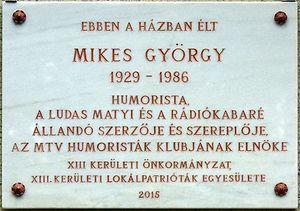
Plaque commémorative à M. György Mikes (1929-1986) humoriste et rédacteur hongrois. Elle a été apposée sur le mur de son ancien domicile et dévoilée le 9 juin 2015. (52 rue Tahi, Budapest, 13e arr.)Magyar: Mikes György (1929-1986) magyar humorista és szerkesztő emléktáblája egykori lakóhelyén. Felavatva: 2015. június 9-én. (Budapest XIII. ker. Tahi utca 52.)